Ethel Pye

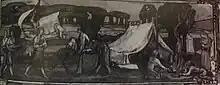
Photo of a painting by Ethel Pye from 1910, of a "neo-pagan" camp on the Beaulieu River in 1910, depicting Harold Hobson (fetching wood), Hugh Popham (on boat), Ka Cox, Brynhild Olivier, Dudley Ward and Rupert Brooke

Margaret Ethel Pye (1882–1960) was a British sculptor who worked in bronze and wood. In the 1910s she also created jewellery, of which some examples still remain. She was a member of a group of literary and artistic friends nicknamed by Virginia Woolf the "neo-pagans".